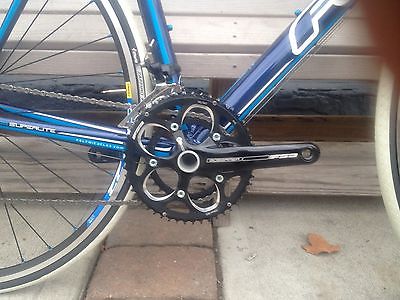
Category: bicycle